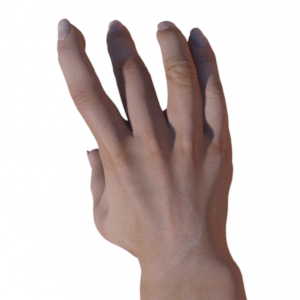
Label: paper